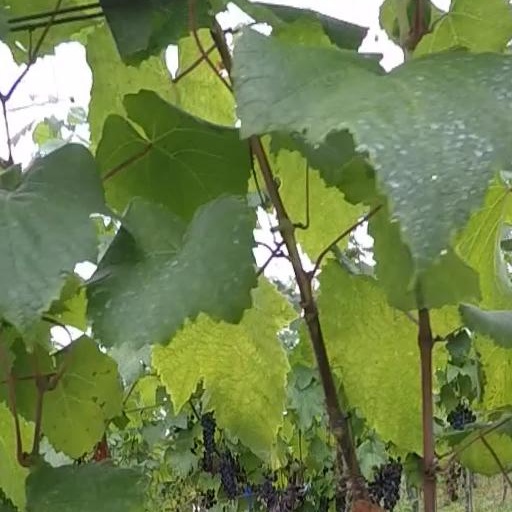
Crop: grape